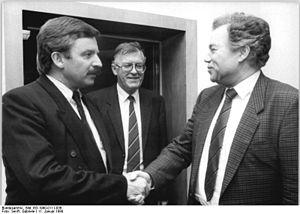
Hans-Heinz Emons, né le 1ᵉʳ juin 1930 à Herford est un chimiste et homme politique est-allemand. Il est recteur de l'École des mines de Freiberg puis ministre de l'Éducation et de la Jeunesse de 1989 à 1990.
Le ministère de l'Éducation de la République démocratique allemande était le ministère chargé de l'Éducation et de la Jeunesse, au sein du gouvernement de la RDA. Il est créé en 1949 et dissous à la réunification de cette dernière avec la République fédérale d'Allemagne, en 1990. Ses fonctions ont alors été reprises par le ministère fédéral de l'Éducation.